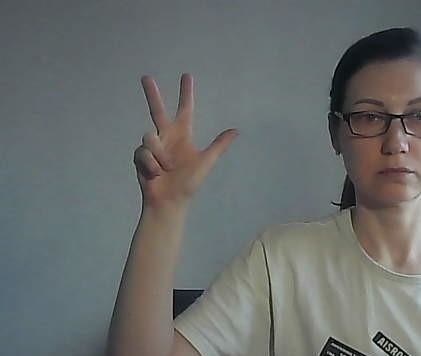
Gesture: three2